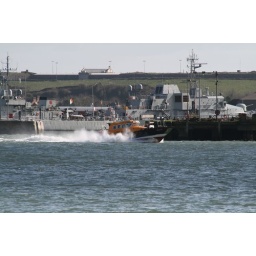
The pilot boat passing the navy base in Cobh.